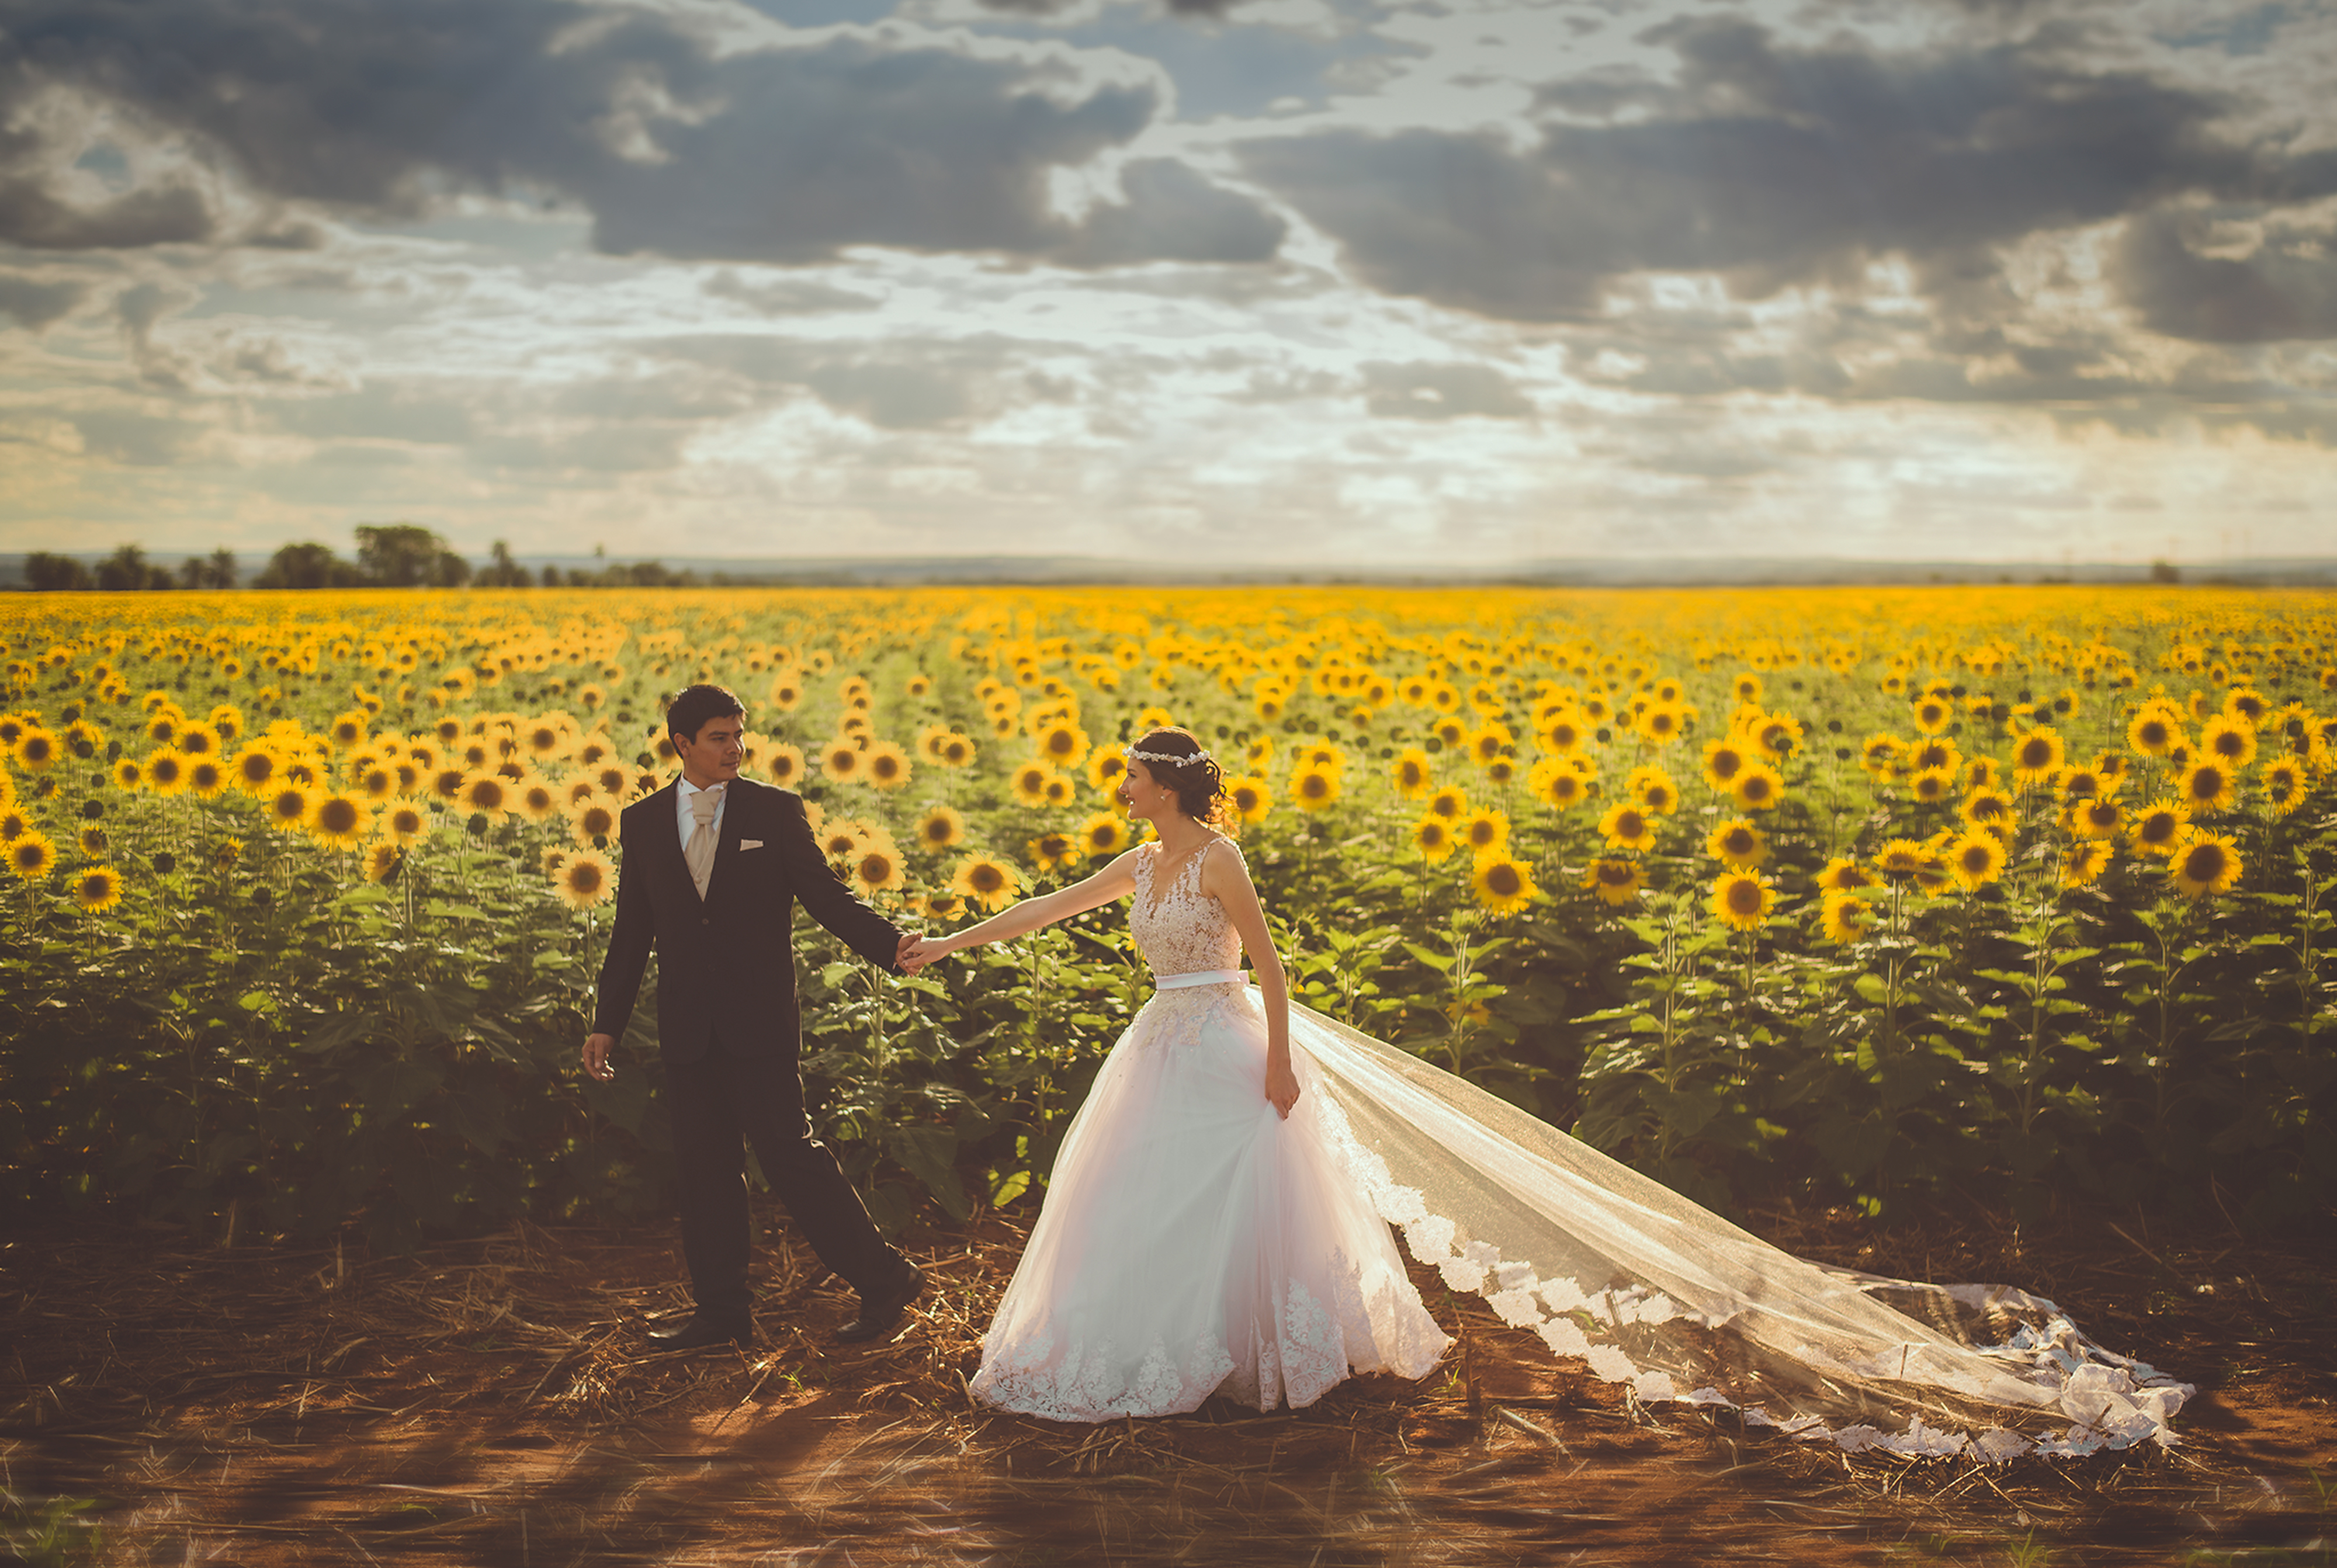
landscape, people, plant, field, morning, flower, love, couple, romance, yellow, wedding, bride, groom, married, sunflower, outdoors, sunflowers, veil, sunflower field, flowering plant, daisy family, land plant